Lady Moonflower

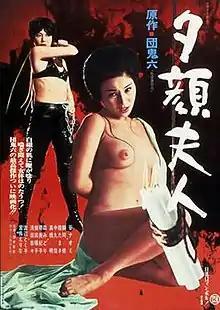
Theatrical poster for "Lady Moonflower" (1976)

, a.k.a. Flower of the Night, is a 1976 Japanese film in Nikkatsu's "Roman porno" series, directed by Katsuhiko Fujii and starring Naomi Tani.